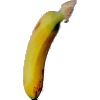
Label: banana_lady_finger